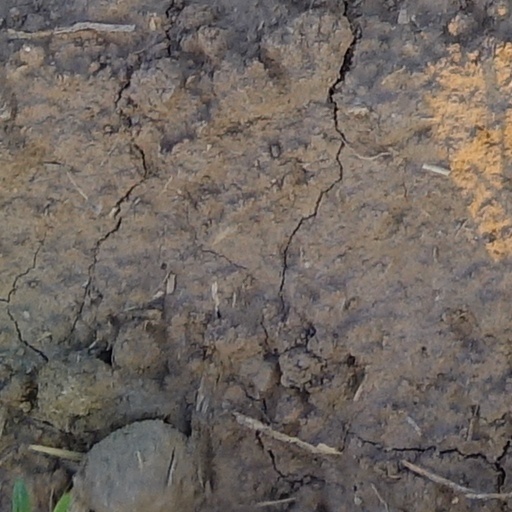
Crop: wheat